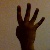
The image shows a hand gesture representing the number 4 in Indian Sign Language.